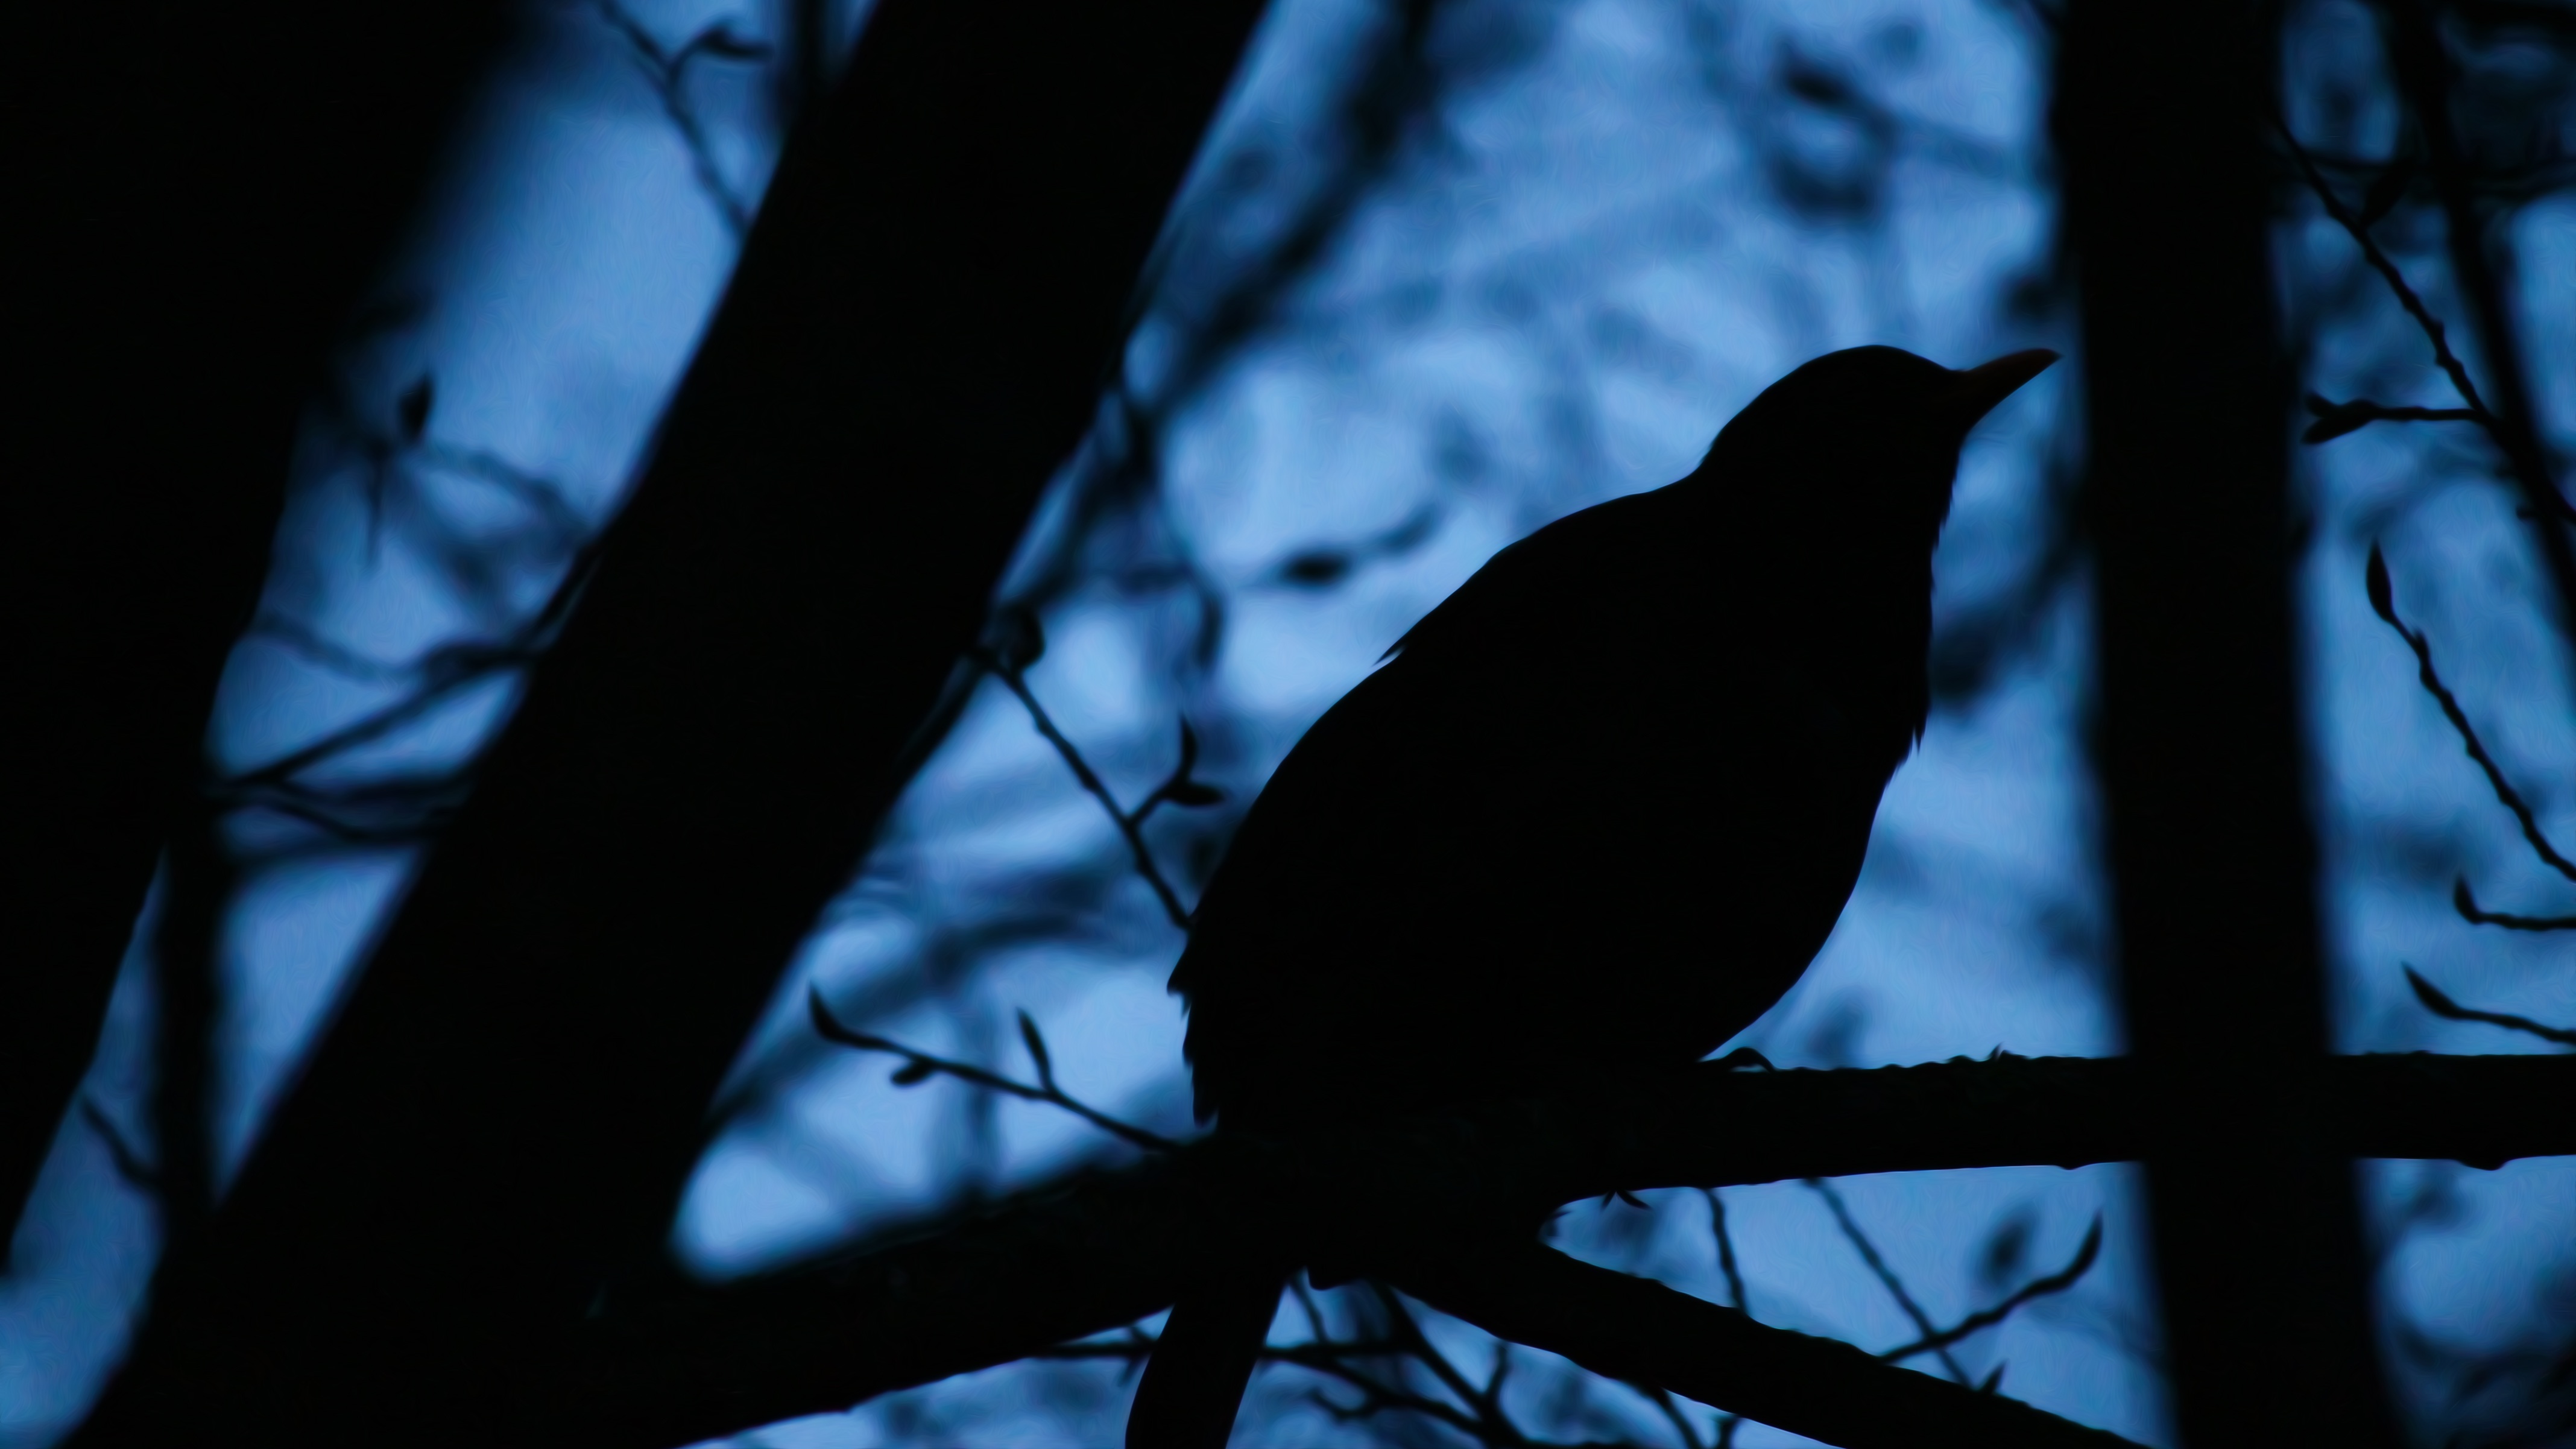
tree, nature, branch, silhouette, bird, light, black and white, sky, wood, sunlight, leaf, flower, animal, cute, stone, darkness, blue, rest, black, monochrome, close, feather, plumage, songbird, birds, cool, branches, creature, bill, blackbird, species, animal world, wildlife photography, spring dress, bird animals, bird portrait, tierportait, monochrome photography